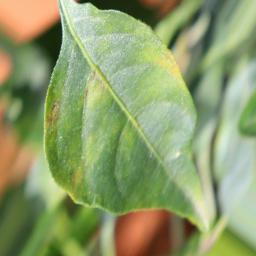
Label: healthy